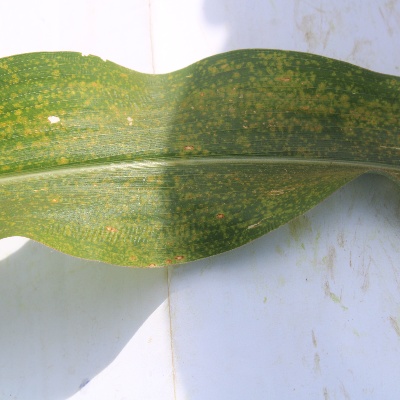
Crop: Maize
Condition: leaf spot